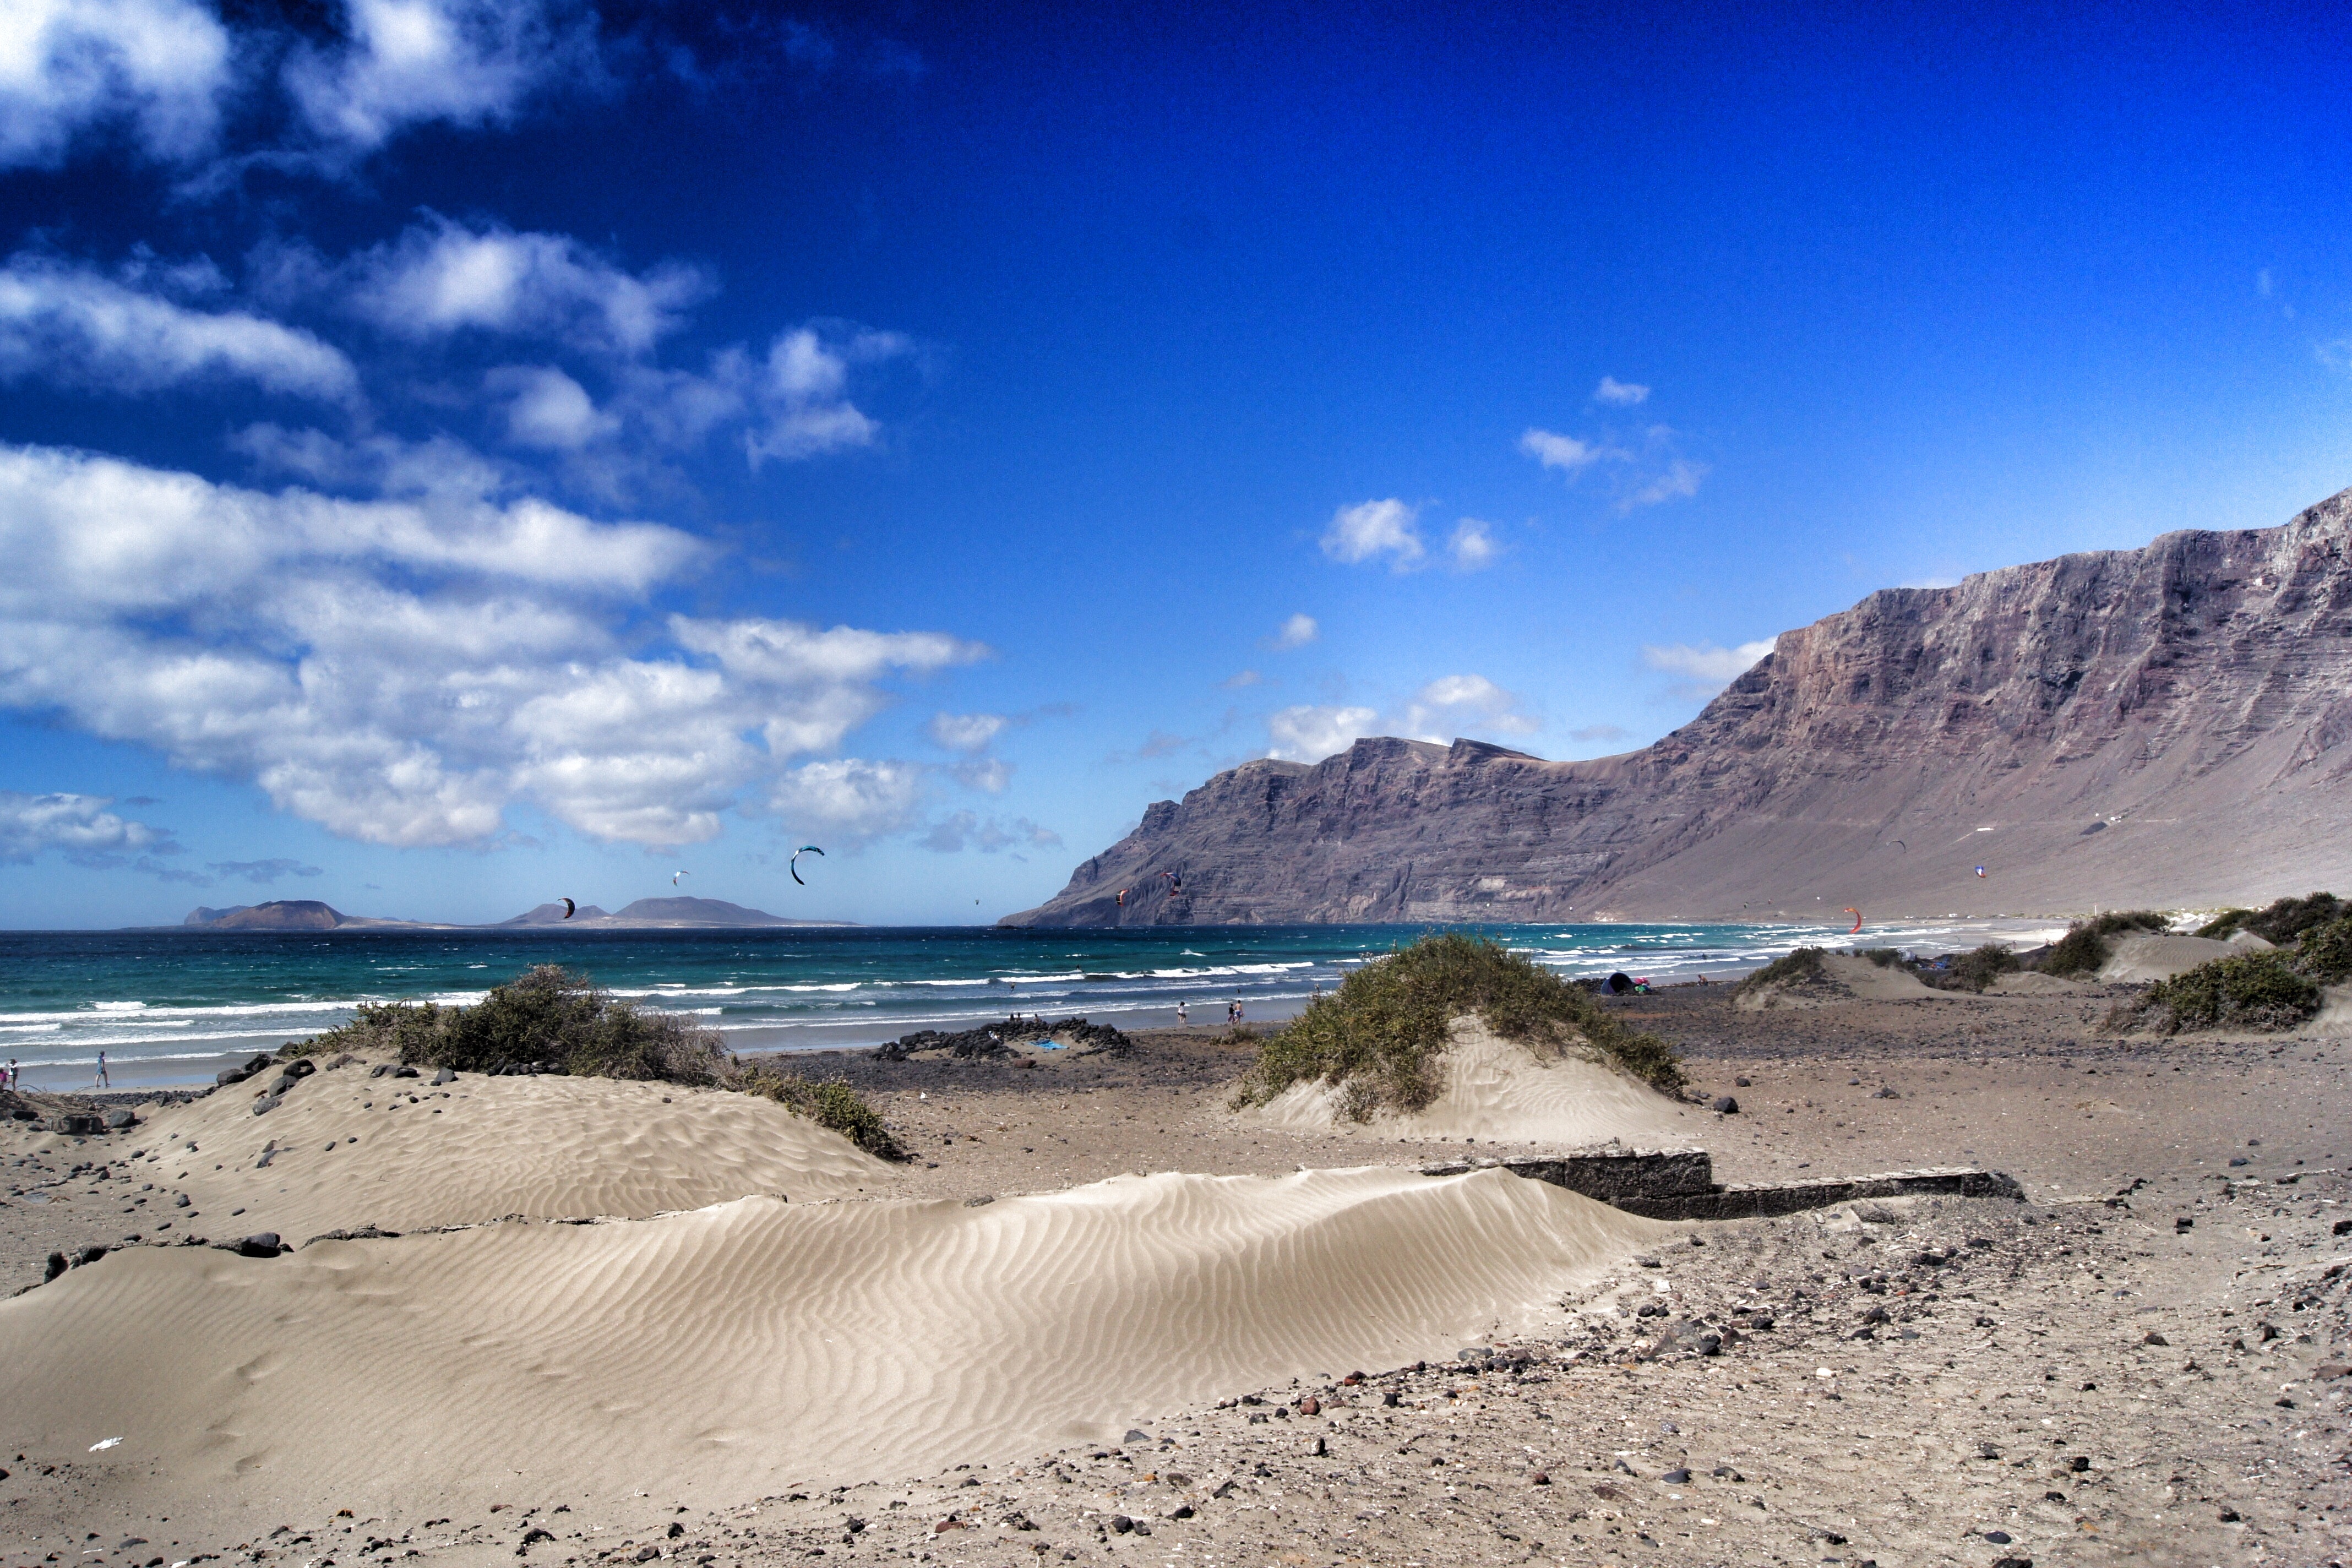
beach, landscape, sea, coast, water, nature, sand, rock, ocean, cloud, sky, dune, shore, wave, surf, blue, rest, material, body of water, spain, habitat, lanzarote, landform, sand beach, kite surf, famara, natural environment, geographical feature, aeolian landform, wind wave